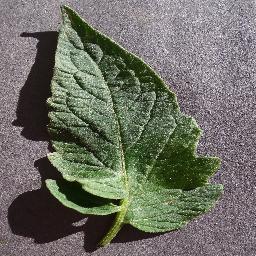
Label: Tomato___healthy